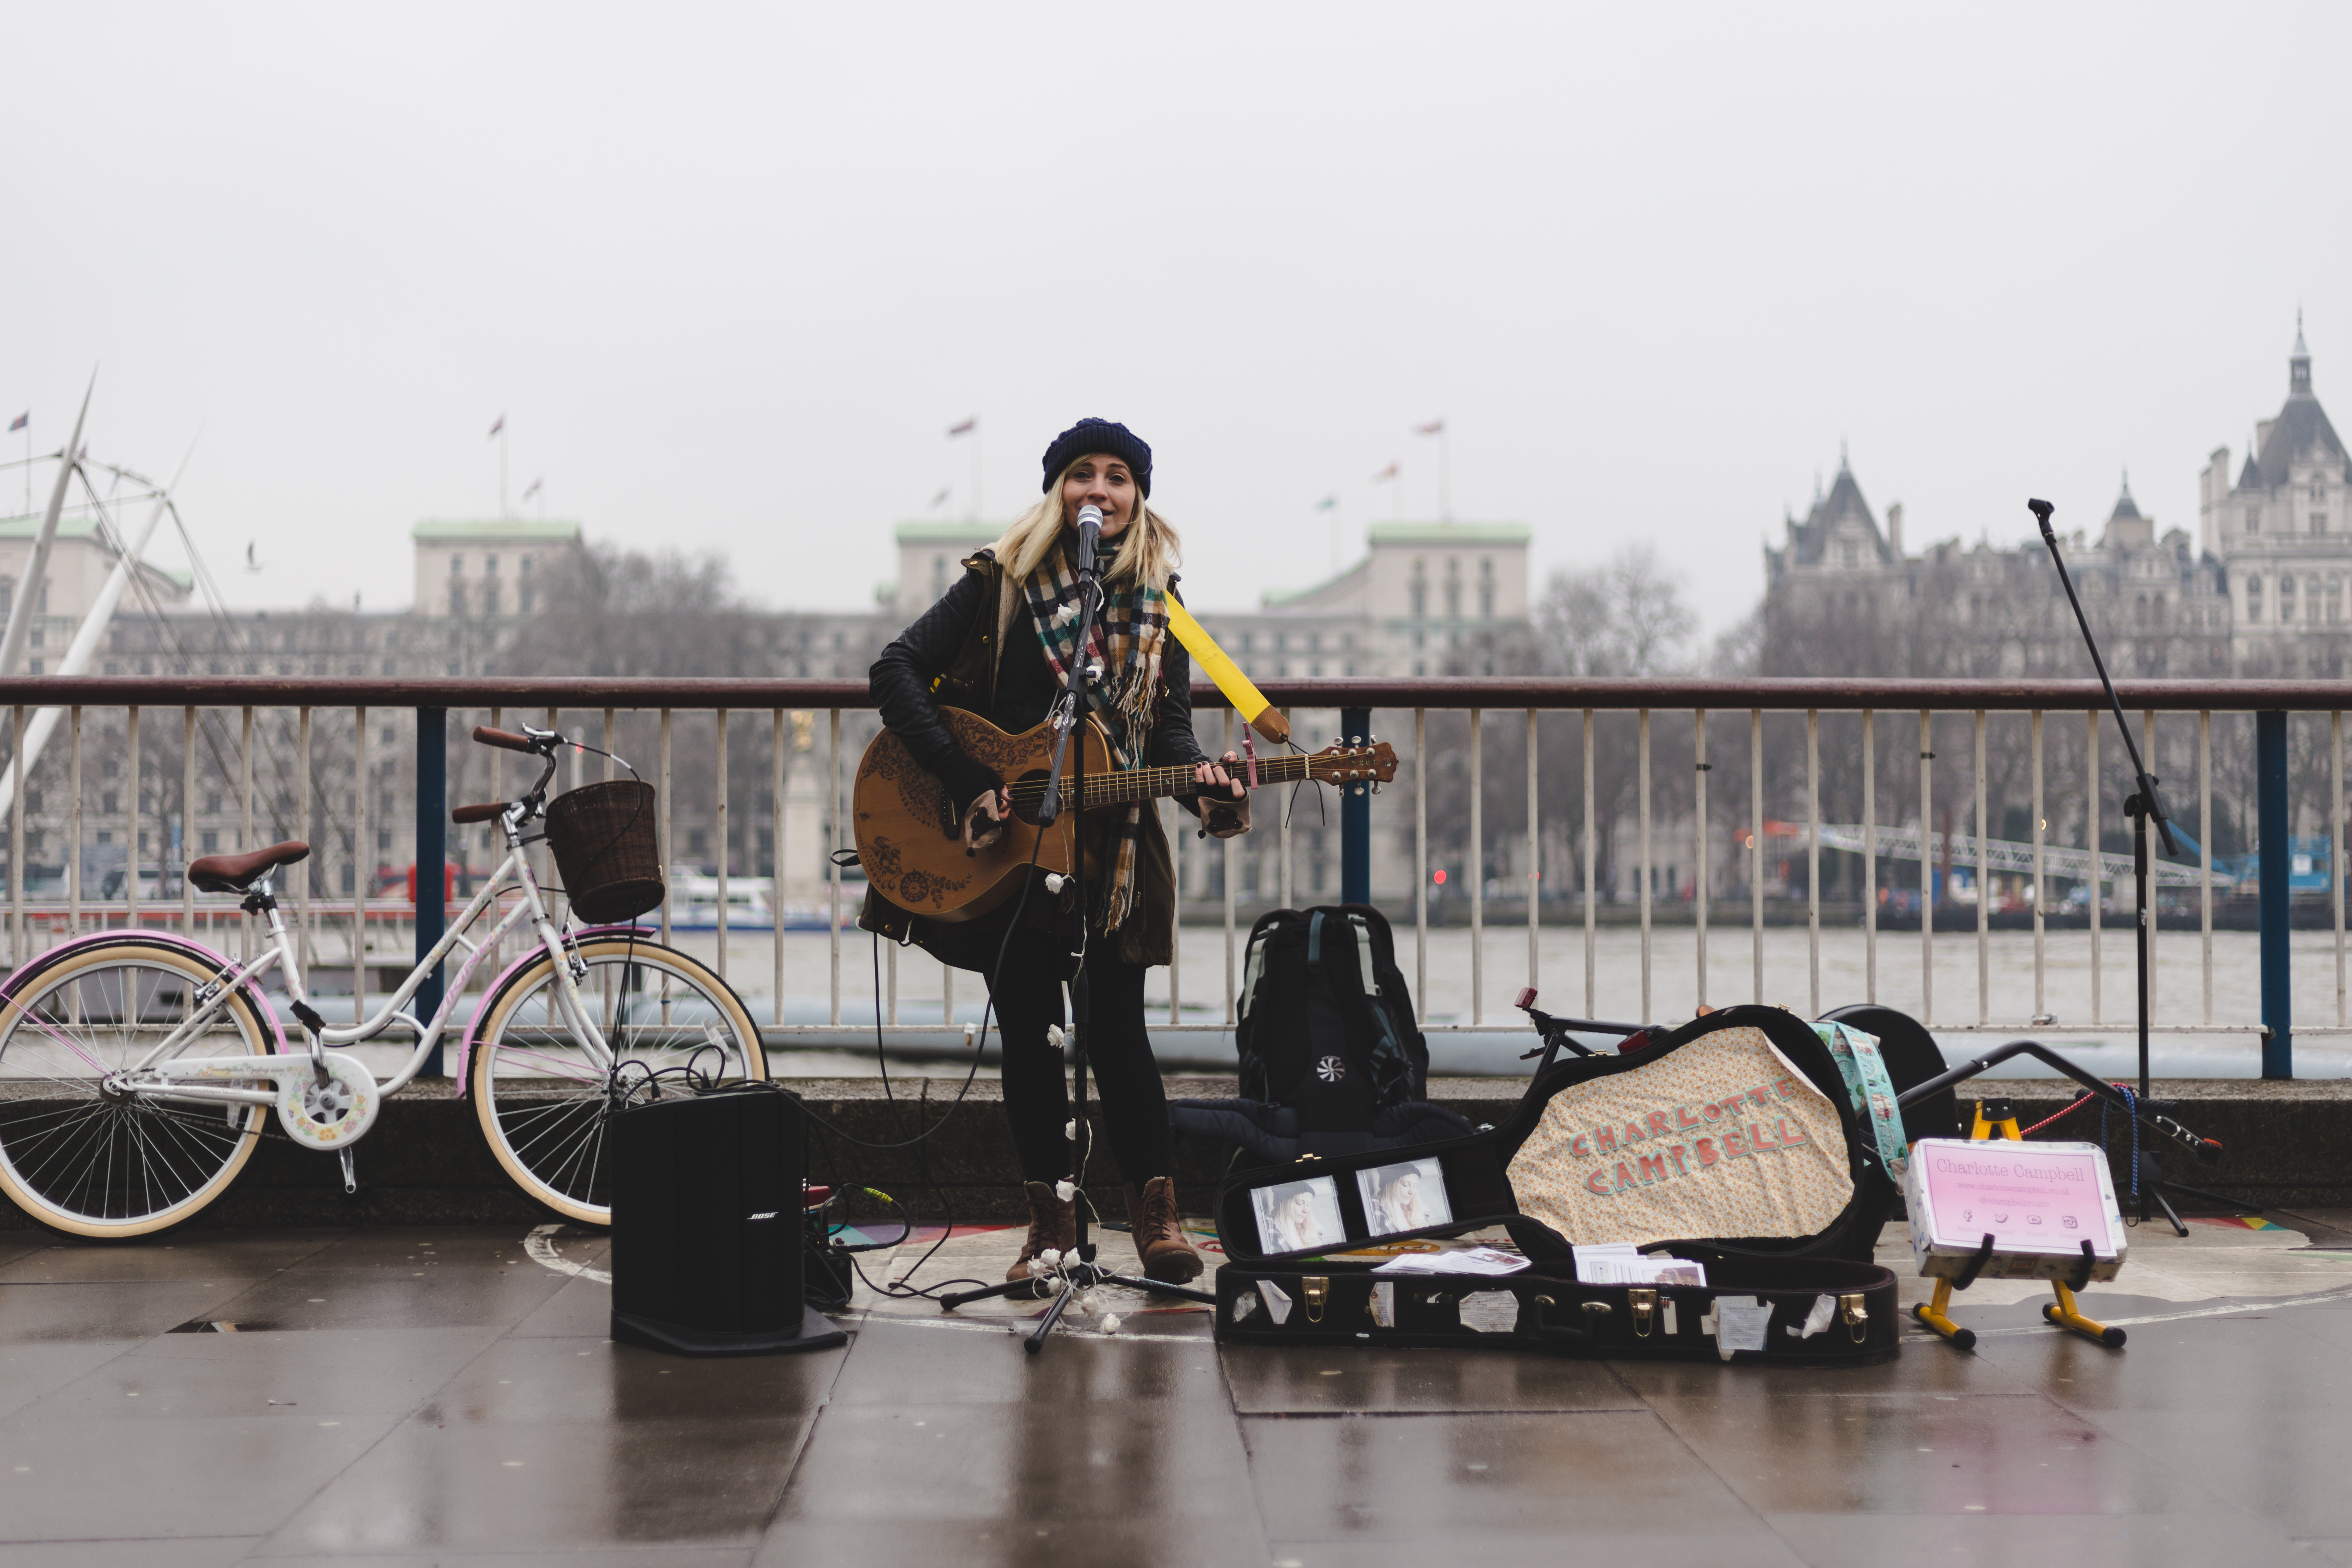
snow, winter, guitar, bicycle, singer, vehicle, busking, busker